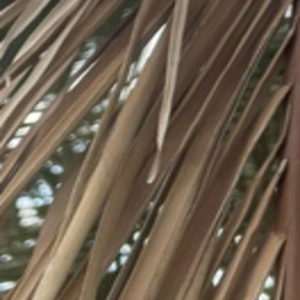
Label: Fusarium Wilt